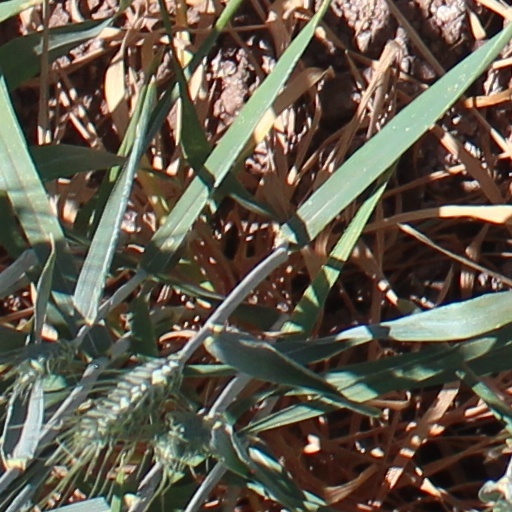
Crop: wheat